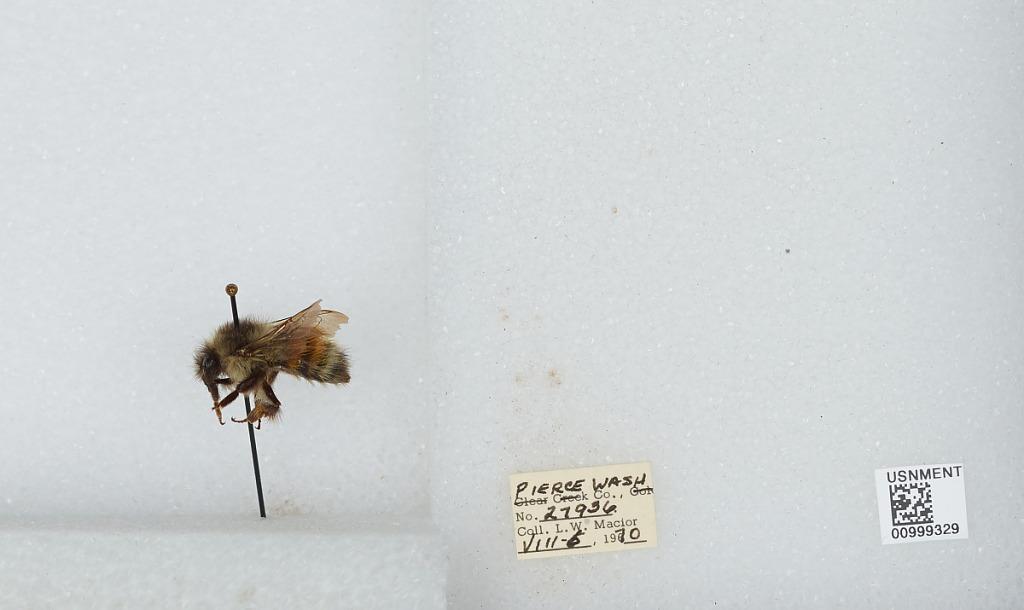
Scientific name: Bombus (Pyrobombus) melanopygus Nylander
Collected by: L. Macior
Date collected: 1970-8-6
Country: United States
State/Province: Washington
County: Pierce
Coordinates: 47.05, -122.12